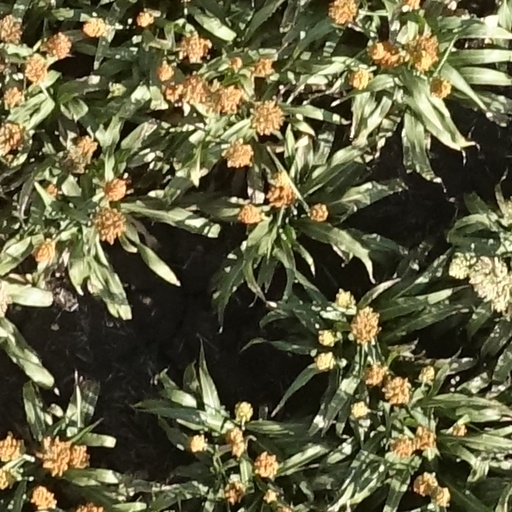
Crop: sorghum